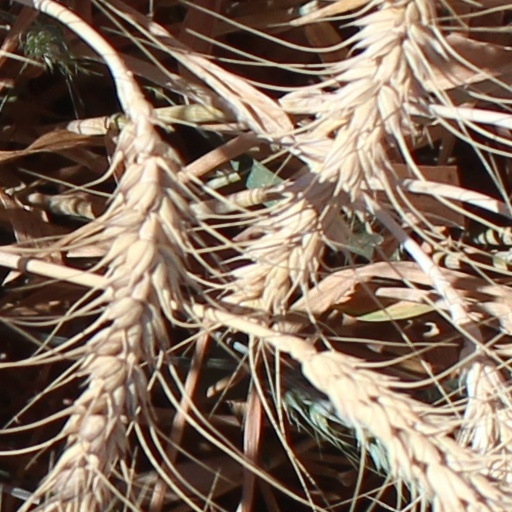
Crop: wheat